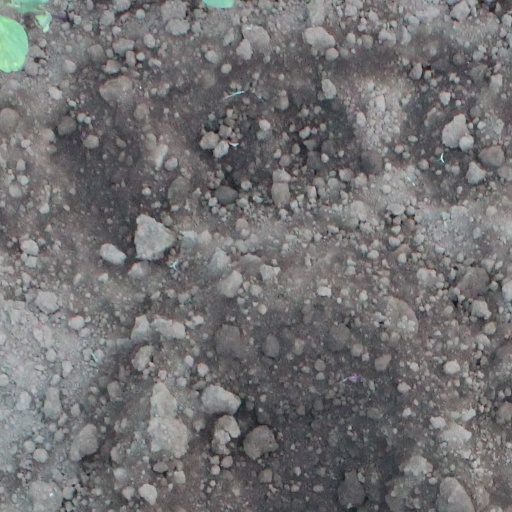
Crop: soybean